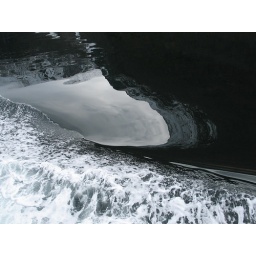
The reflection of the snowy mountains is reflected in the water and deformed by the waves of the boat. Quite in harmony.